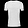
Label: T - shirt / top